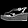
Label: Sandal